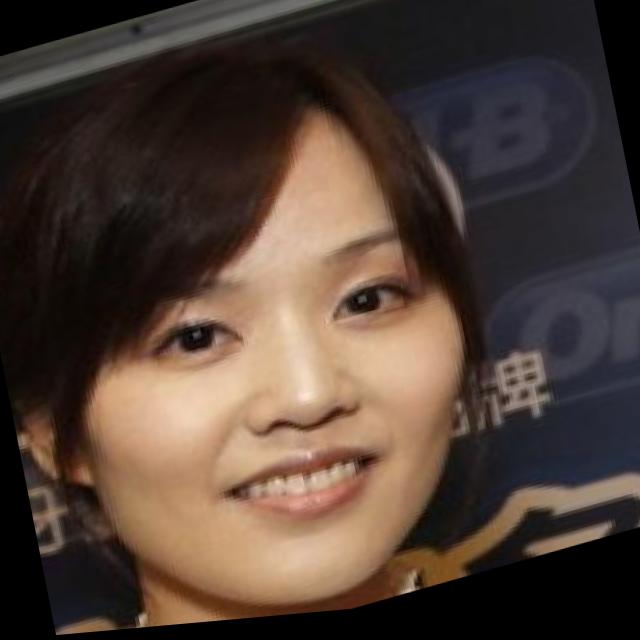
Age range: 21-44